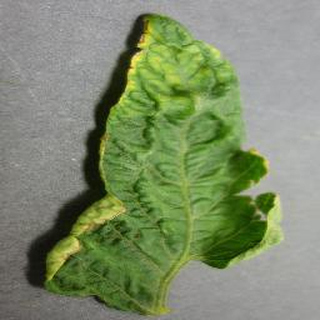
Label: tomato_yellow_leaf_curl_virus